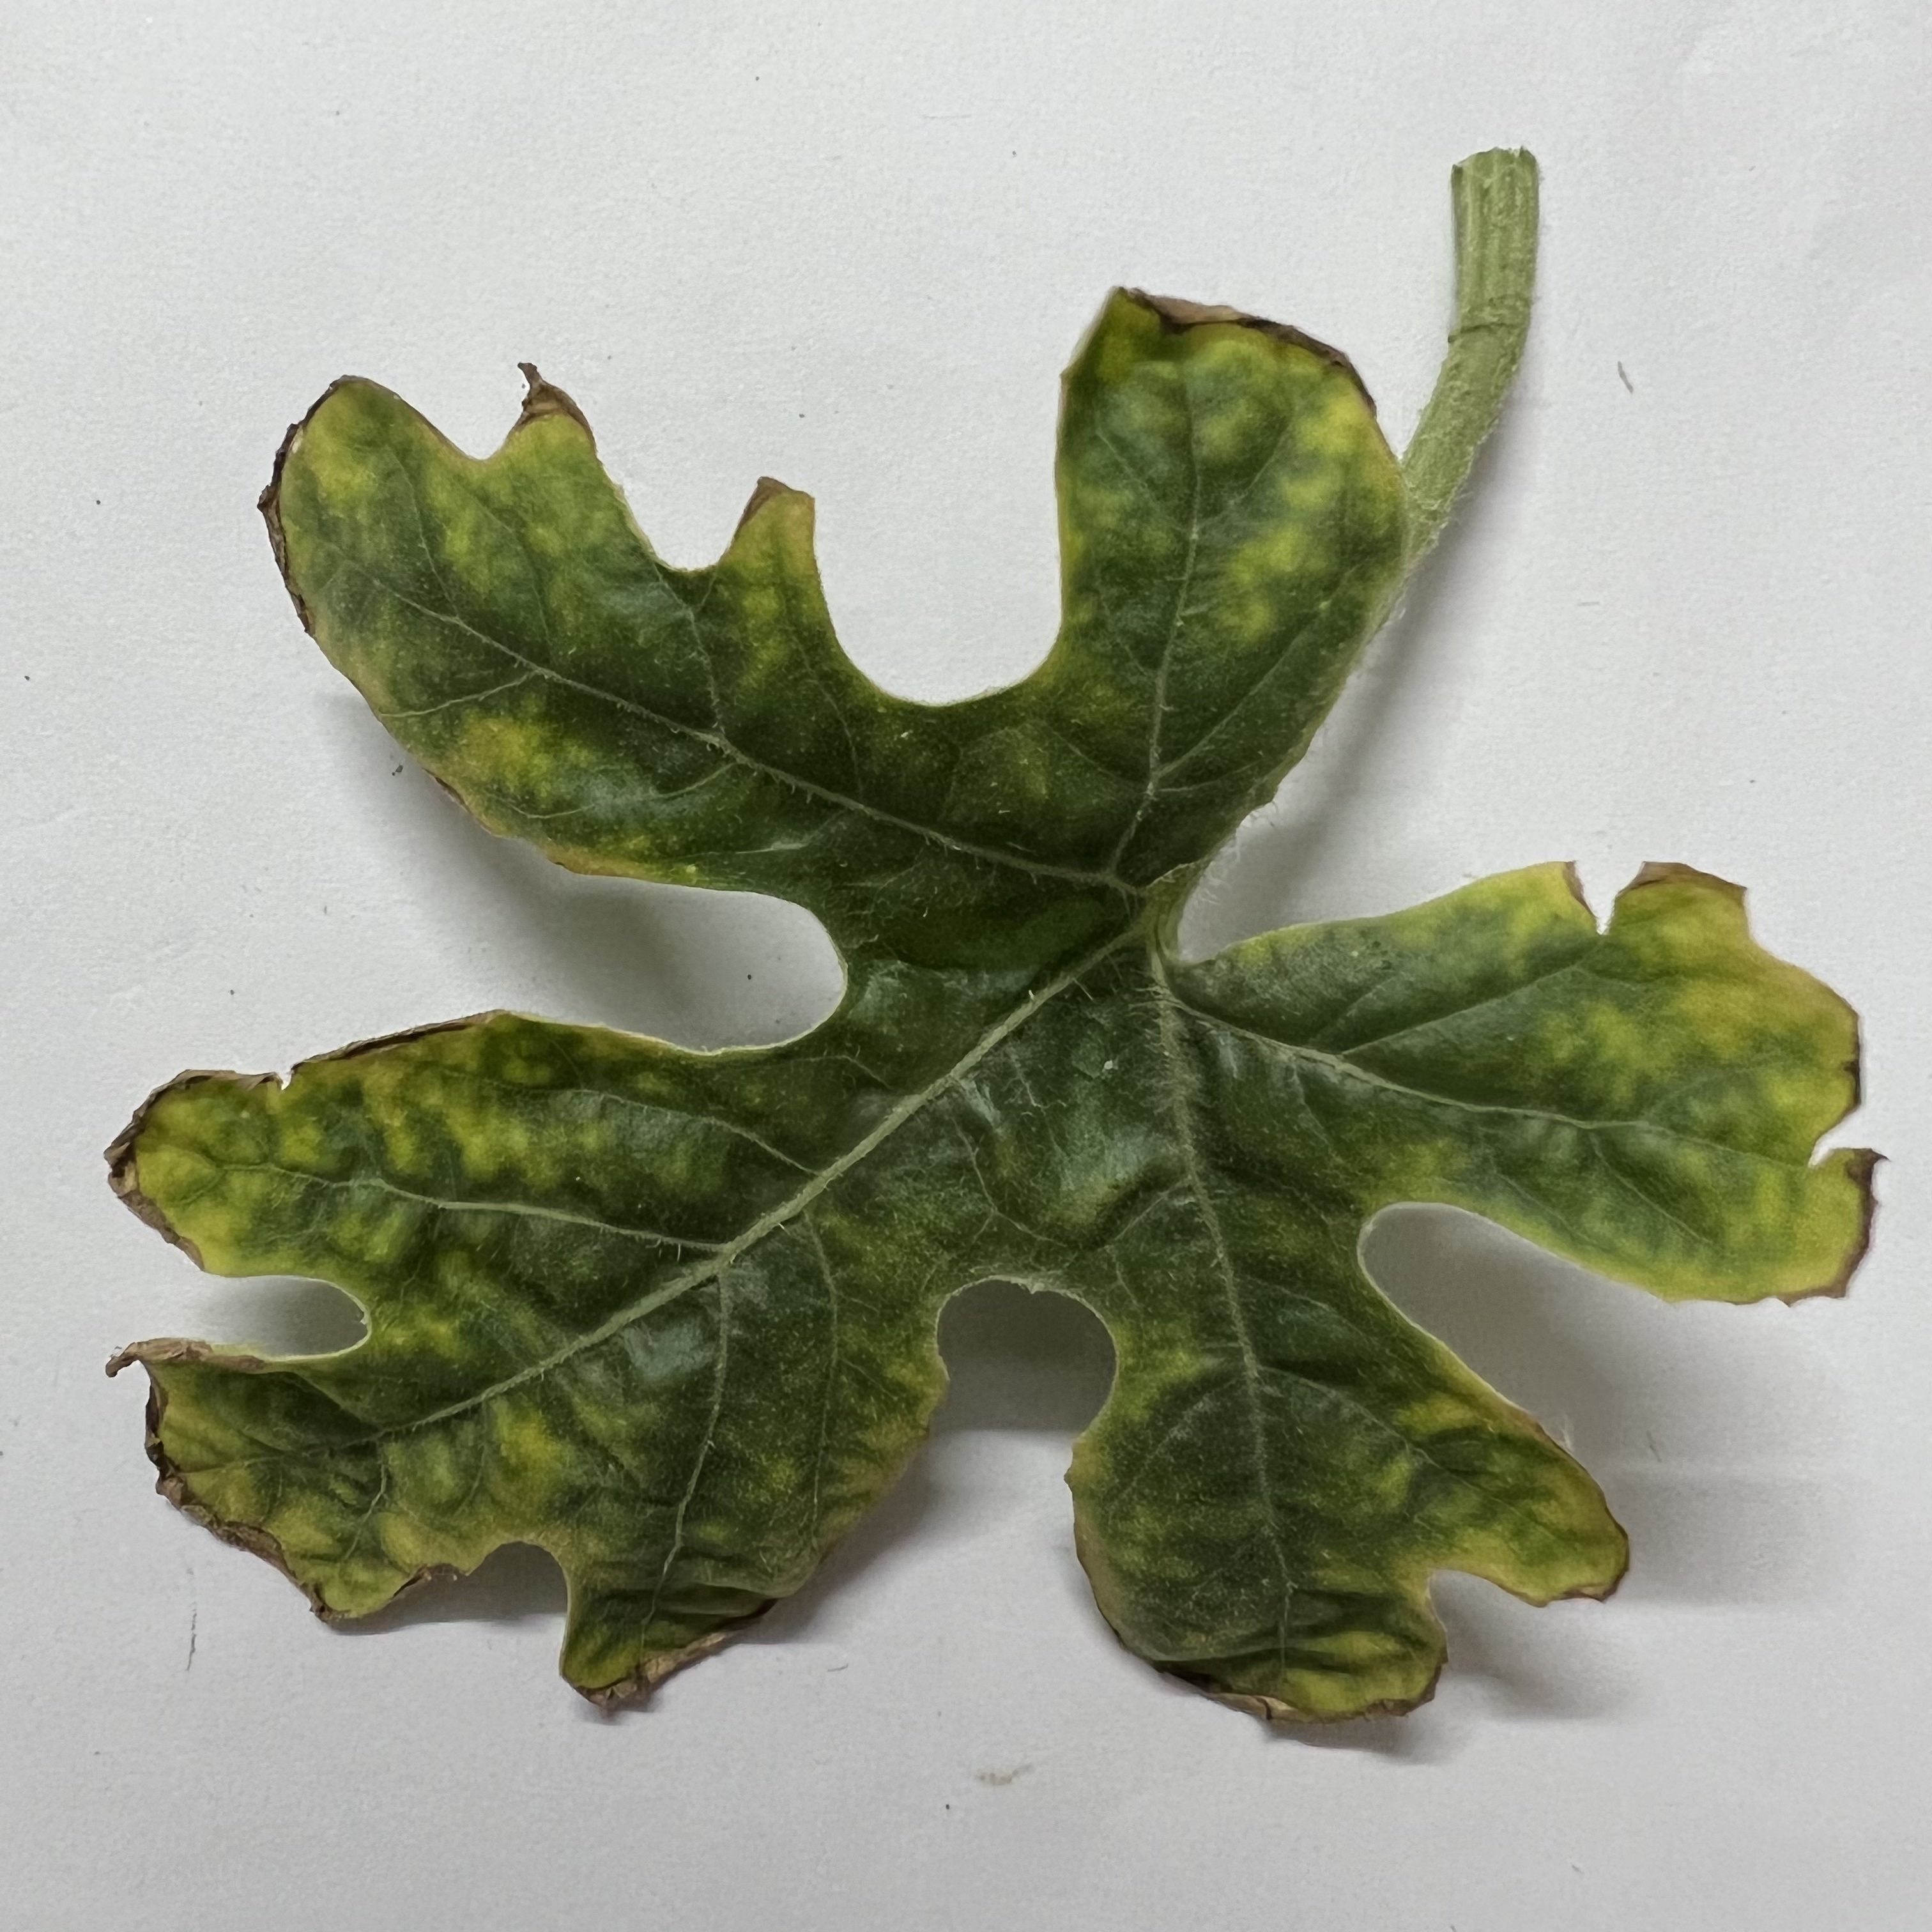
Label: Downy_Mildew